Edwin Vedejs

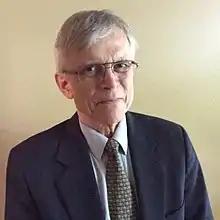

Edwin Vedejs (January 31, 1941 – December 2, 2017) was a Latvian-American professor of chemistry. In 1967, he joined the organic chemistry faculty at University of Wisconsin. He rose through the ranks during his 32 years at Wisconsin being named Helfaer Professor (1991–1996) and Robert M. Bock Professor (1997–1998). In 1999, he moved to the University of Michigan and served as the Moses Gomberg Collegiate Professor of Chemistry for the final 13 years of his tenure. He was elected a fellow of the American Chemical Society in 2011. After his retirement in 2011, the University of Michigan established the Edwin Vedejs Collegiate Professor of Chemistry Chair. Vedejs died on December 2, 2017, in Madison, Wisconsin.